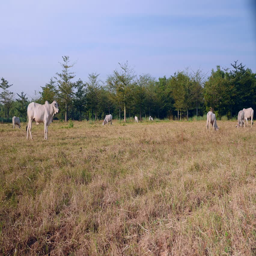
herd of cows grazing in a dry field